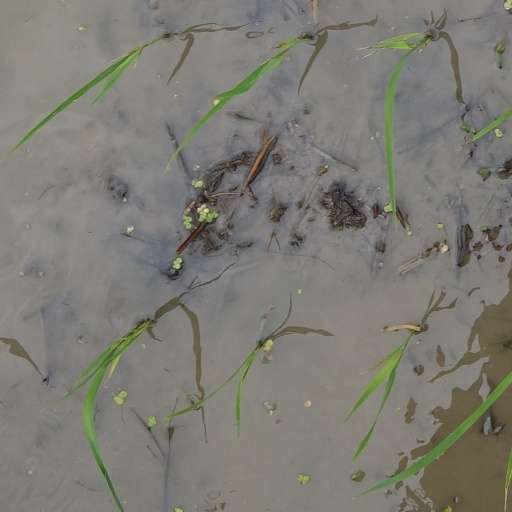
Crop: rice